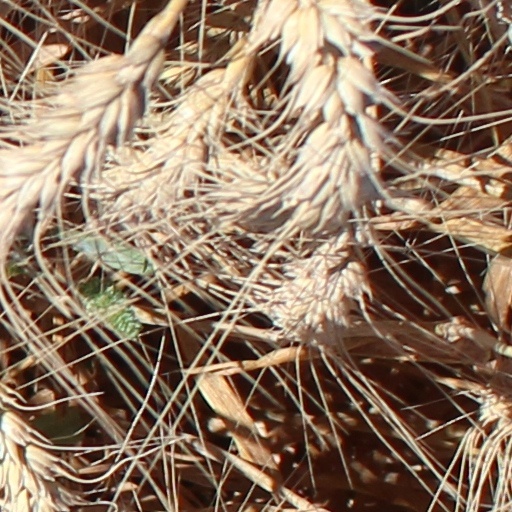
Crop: wheat